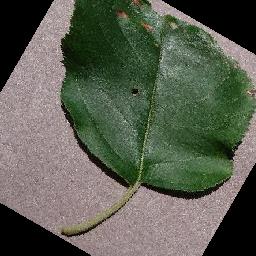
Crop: apple
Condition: black_rot